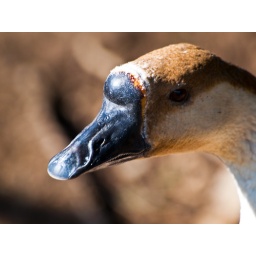
THese animals were seen at a animal park outside monreith in dumfries